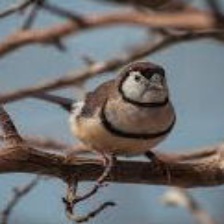
Species: DOUBLE BARRED FINCH
Scientific name: TAENIOPYGIA BICHENOVII
ImageNet parent category: house_finch